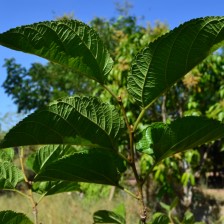
Variety: TaiwanStraberry